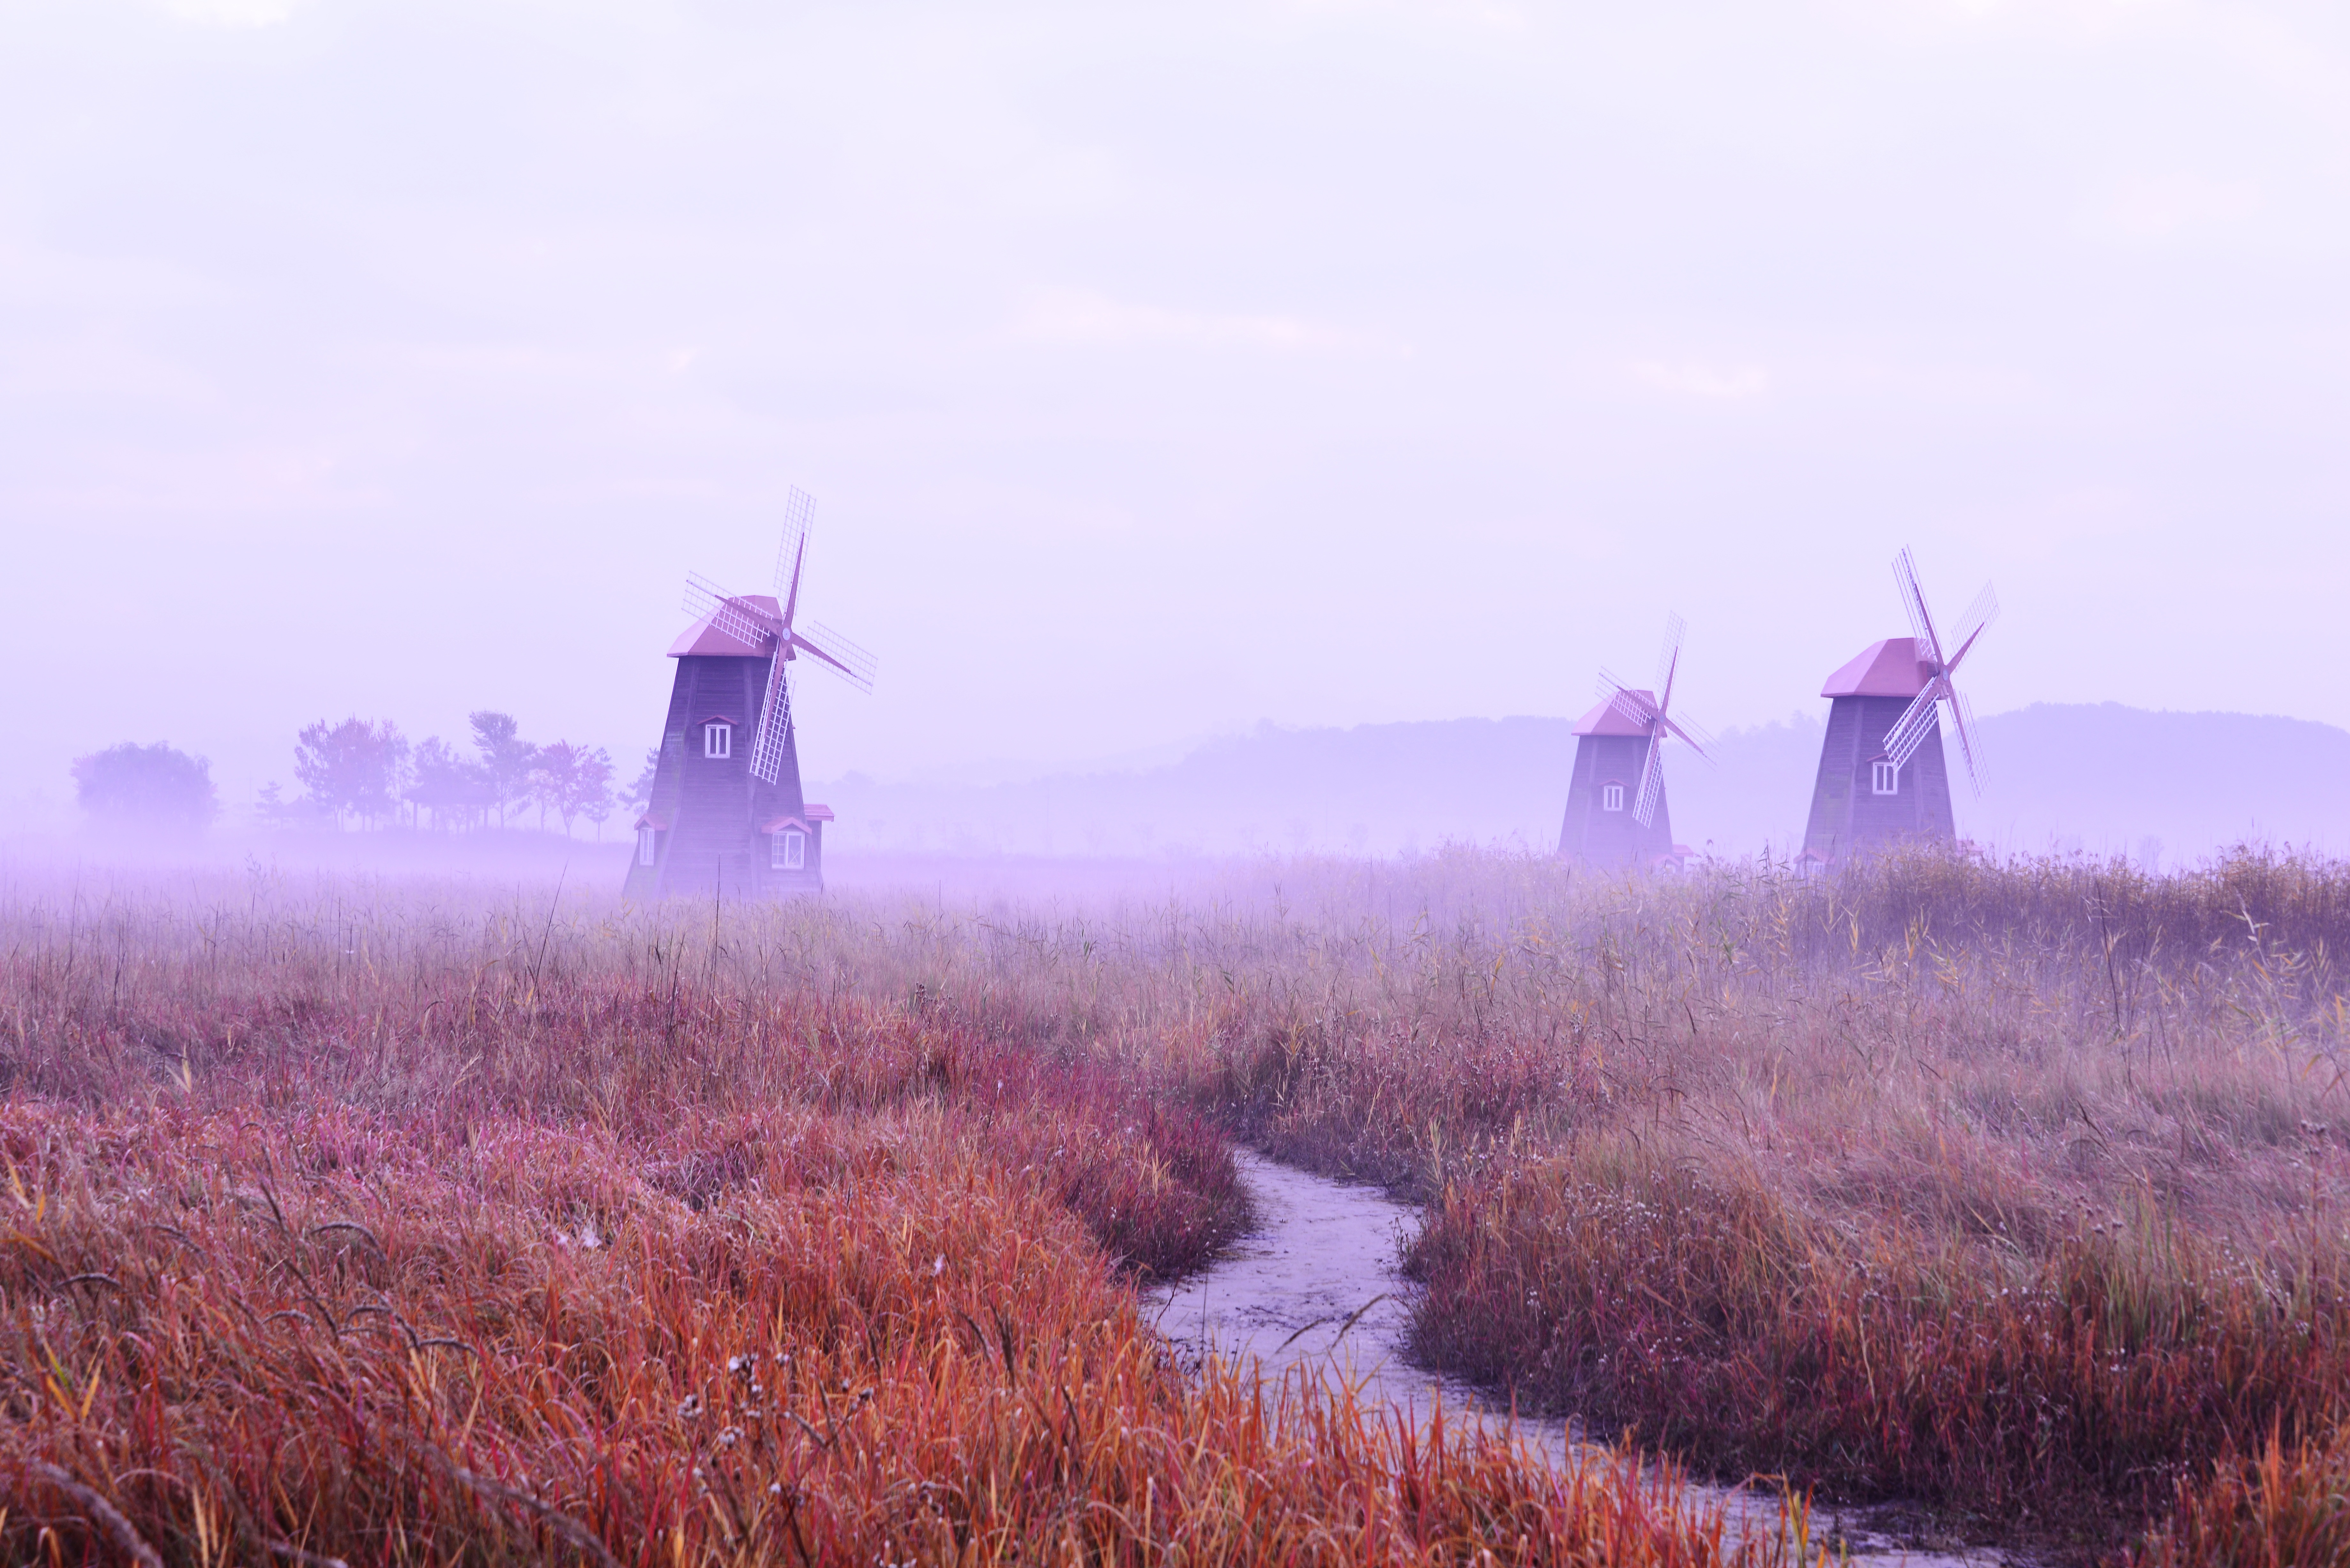
forest, grass, marsh, cloud, sky, fog, field, meadow, prairie, morning, flower, windmill, wind, ranch, plain, pinwheel, mill, polder, grassland, wetland, habitat, tundra, rural area, silver grass, natural environment, atmospheric phenomenon, grass family